USS Monongahela (1862)

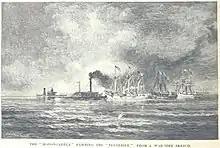
"Monongahela" rams CSS "Tennessee"

In the course of the ensuing furious engagement, only "Hartford" and "Albatross" succeeded in passing upriver, "Richmond" losing her steam power early in the battle and drifting downstream out of range with "Genesee" lashed alongside. "Monongahela" grounded under the guns of a heavy battery, taking a pounding and losing six men killed and 21 wounded, including the captain, until she worked loose with "Kineo"s aid. While attempting to continue upriver, her overloaded engine broke down, and the sloop was forced to drift downstream with "Kineo". "Mississippi"—grounding at high speed—was hit repeatedly and set afire, eventually blowing up and ending the engagement.